Needlegun

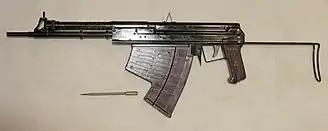
The APS underwater rifle, an underwater firearm designed by the Soviet Union in the early 1970s

A needlegun, also known as a needler, flechette gun or fletcher, is a firearm that fires small, sometimes fin-stabilized, metal darts or flechettes. Theoretically, the advantages of a needlegun over conventional projectile firearms are in its compact size, high rate of fire, and extreme muzzle velocity. The needle presents less frontal area than a bullet, producing less drag and thus more effective range (especially in water) than a wider projectile of the same mass and velocity. There have been experiments to make guided flechettes that can home in on targets.